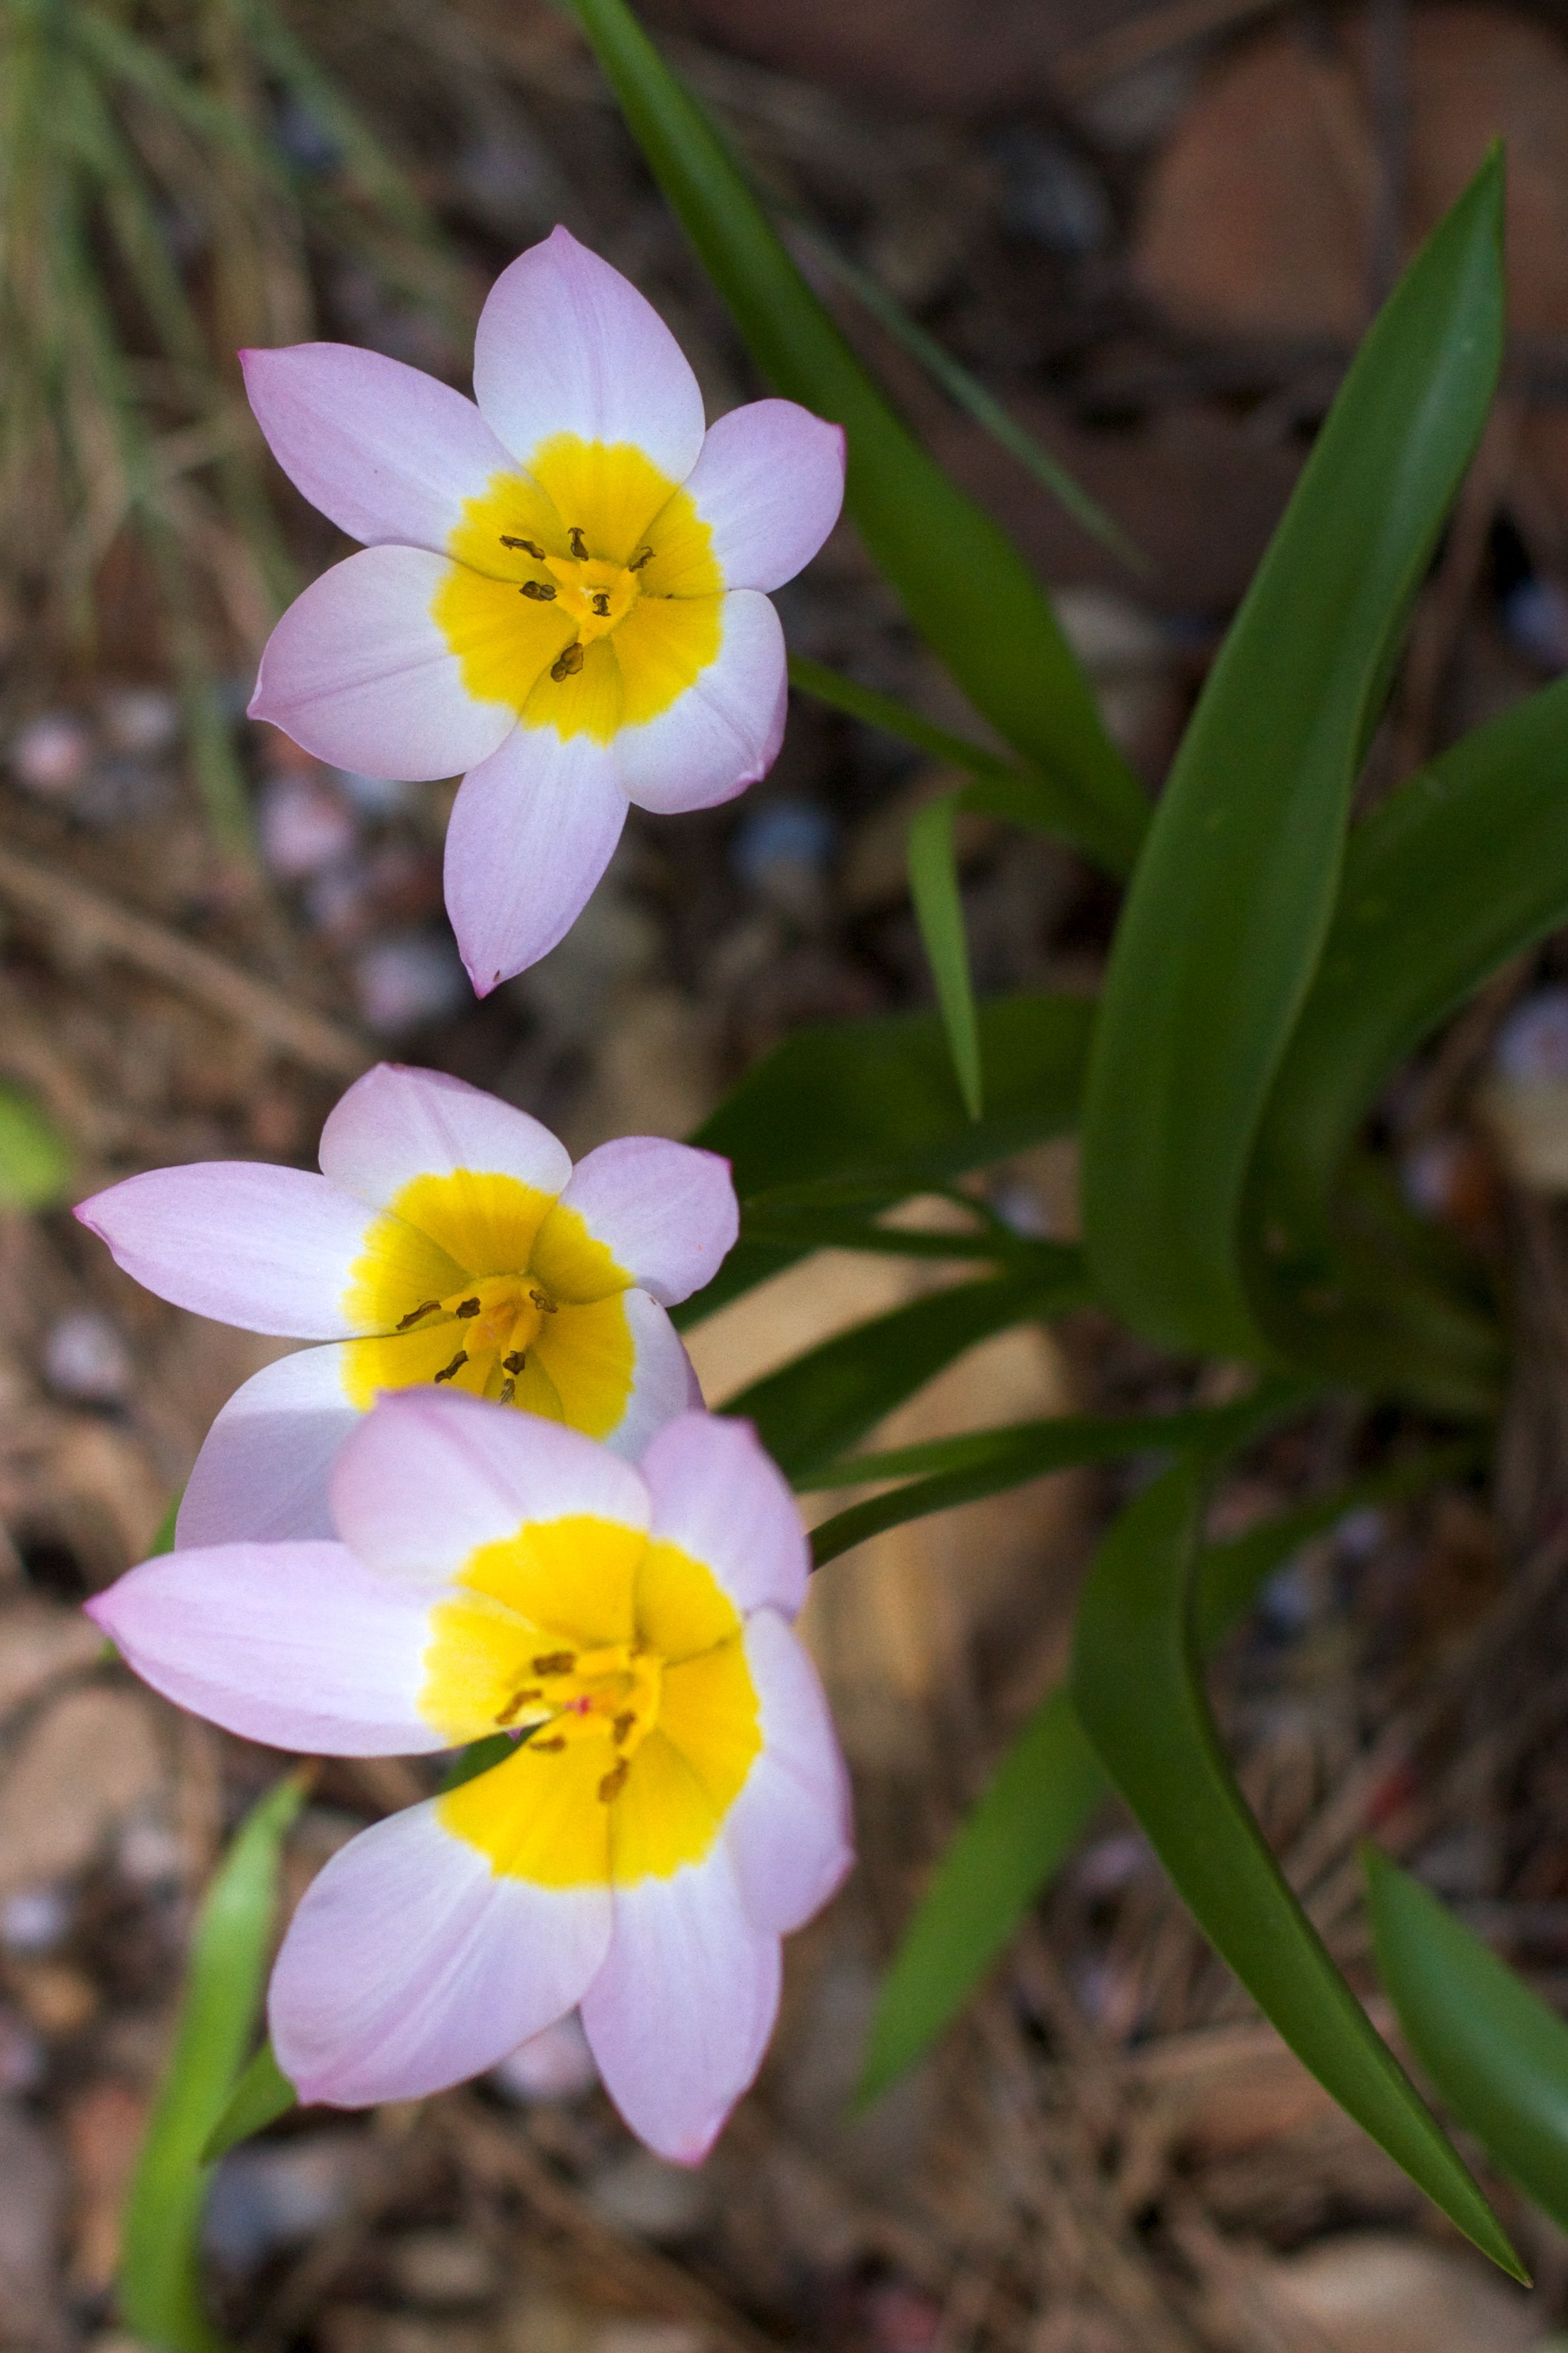
plant, flower, petal, botany, yellow, flora, wildflower, narcissus, macro photography, flowering plant, land plant